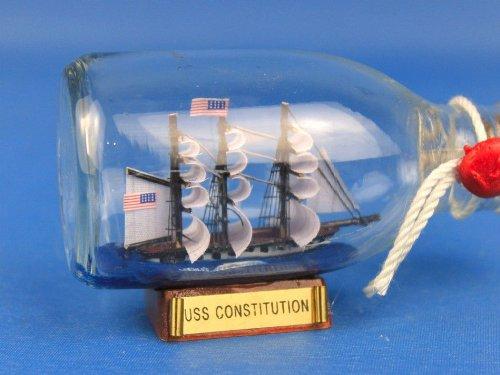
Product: Hampton Nautical USS Constitution Ship in a Glass Bottle, 5"
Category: Home & Kitchen | Home Décor | Home Décor Accents | Decorative Accessories | Decorative Bottles
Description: Metal nameplate on wooden base identifies the ship as the USS Constitution.
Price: $19.67